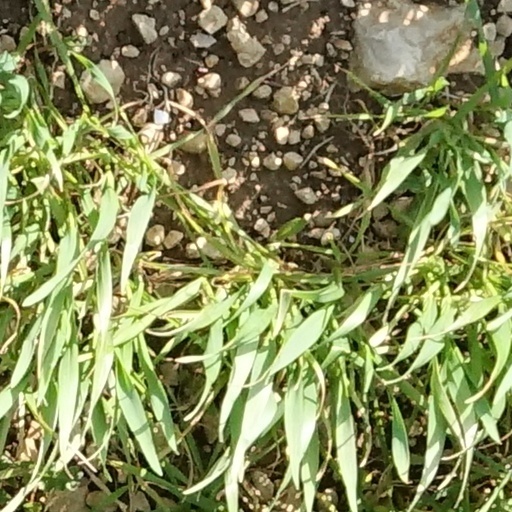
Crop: wheat